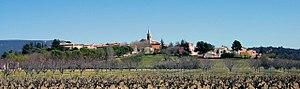
Villars est une commune française située dans le département de Vaucluse, en région Provence-Alpes-Côte d'Azur.